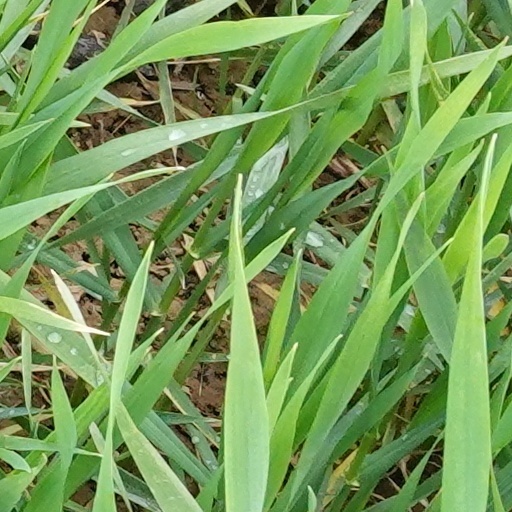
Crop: wheat